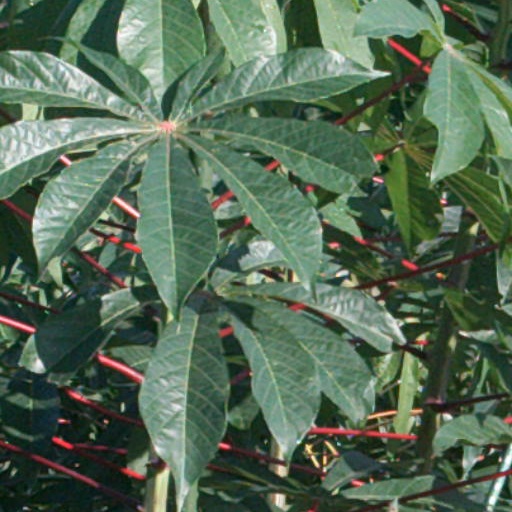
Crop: cassava